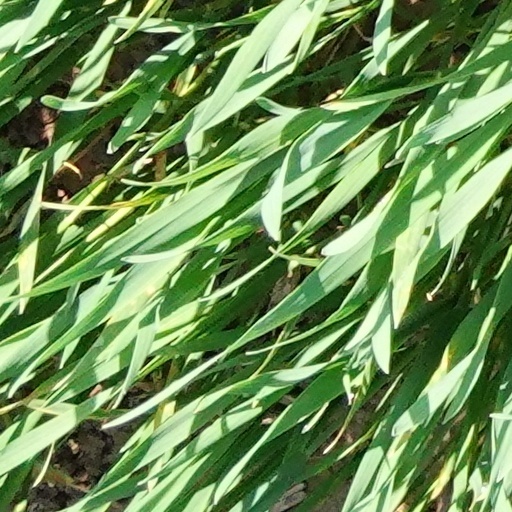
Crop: wheat